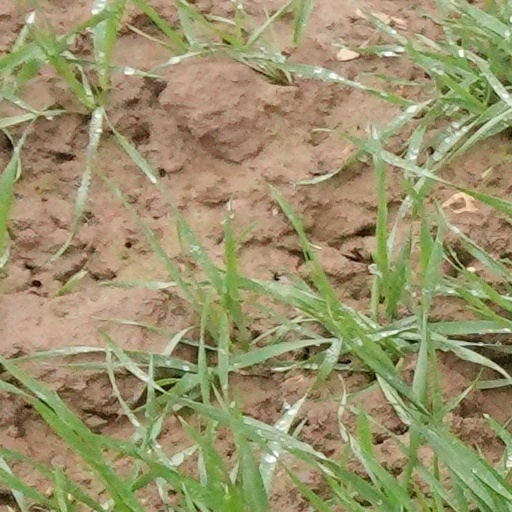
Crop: wheat